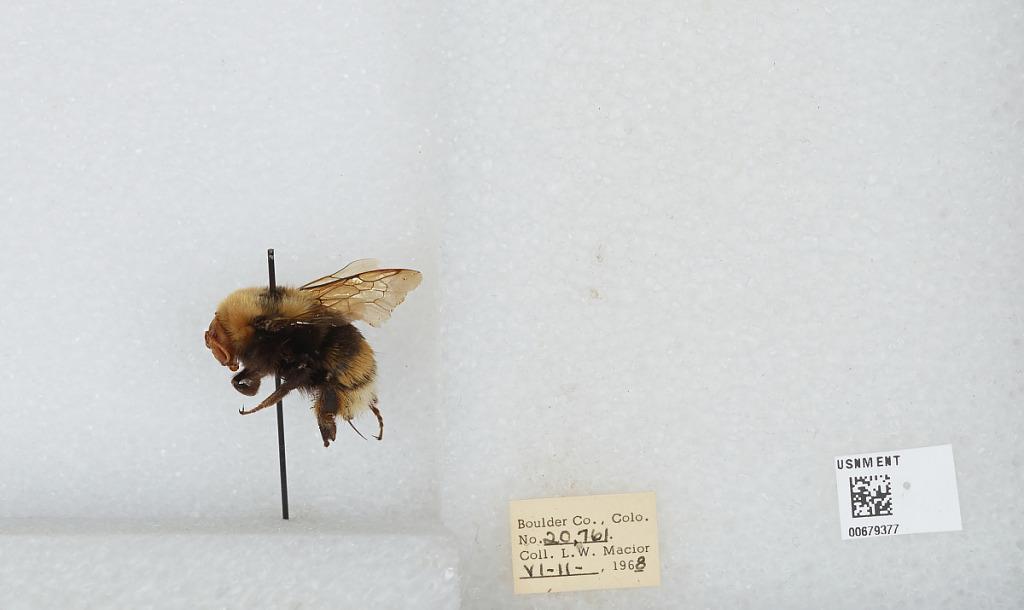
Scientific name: Bombus (Bombus) occidentalis Greene
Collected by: L. Macior
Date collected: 1968-6-11
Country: United States
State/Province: Colorado
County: Boulder
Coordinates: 40.09, -105.36